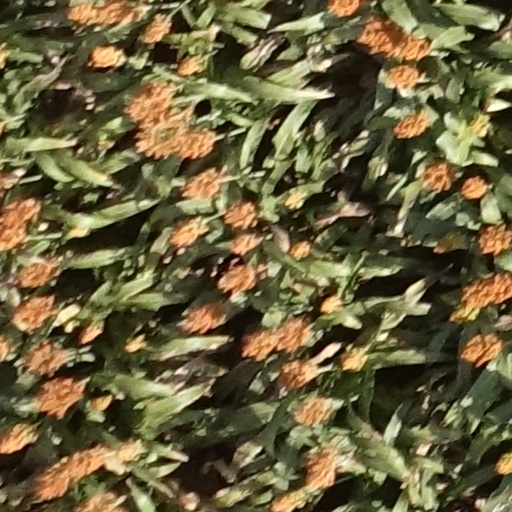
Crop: sorghum